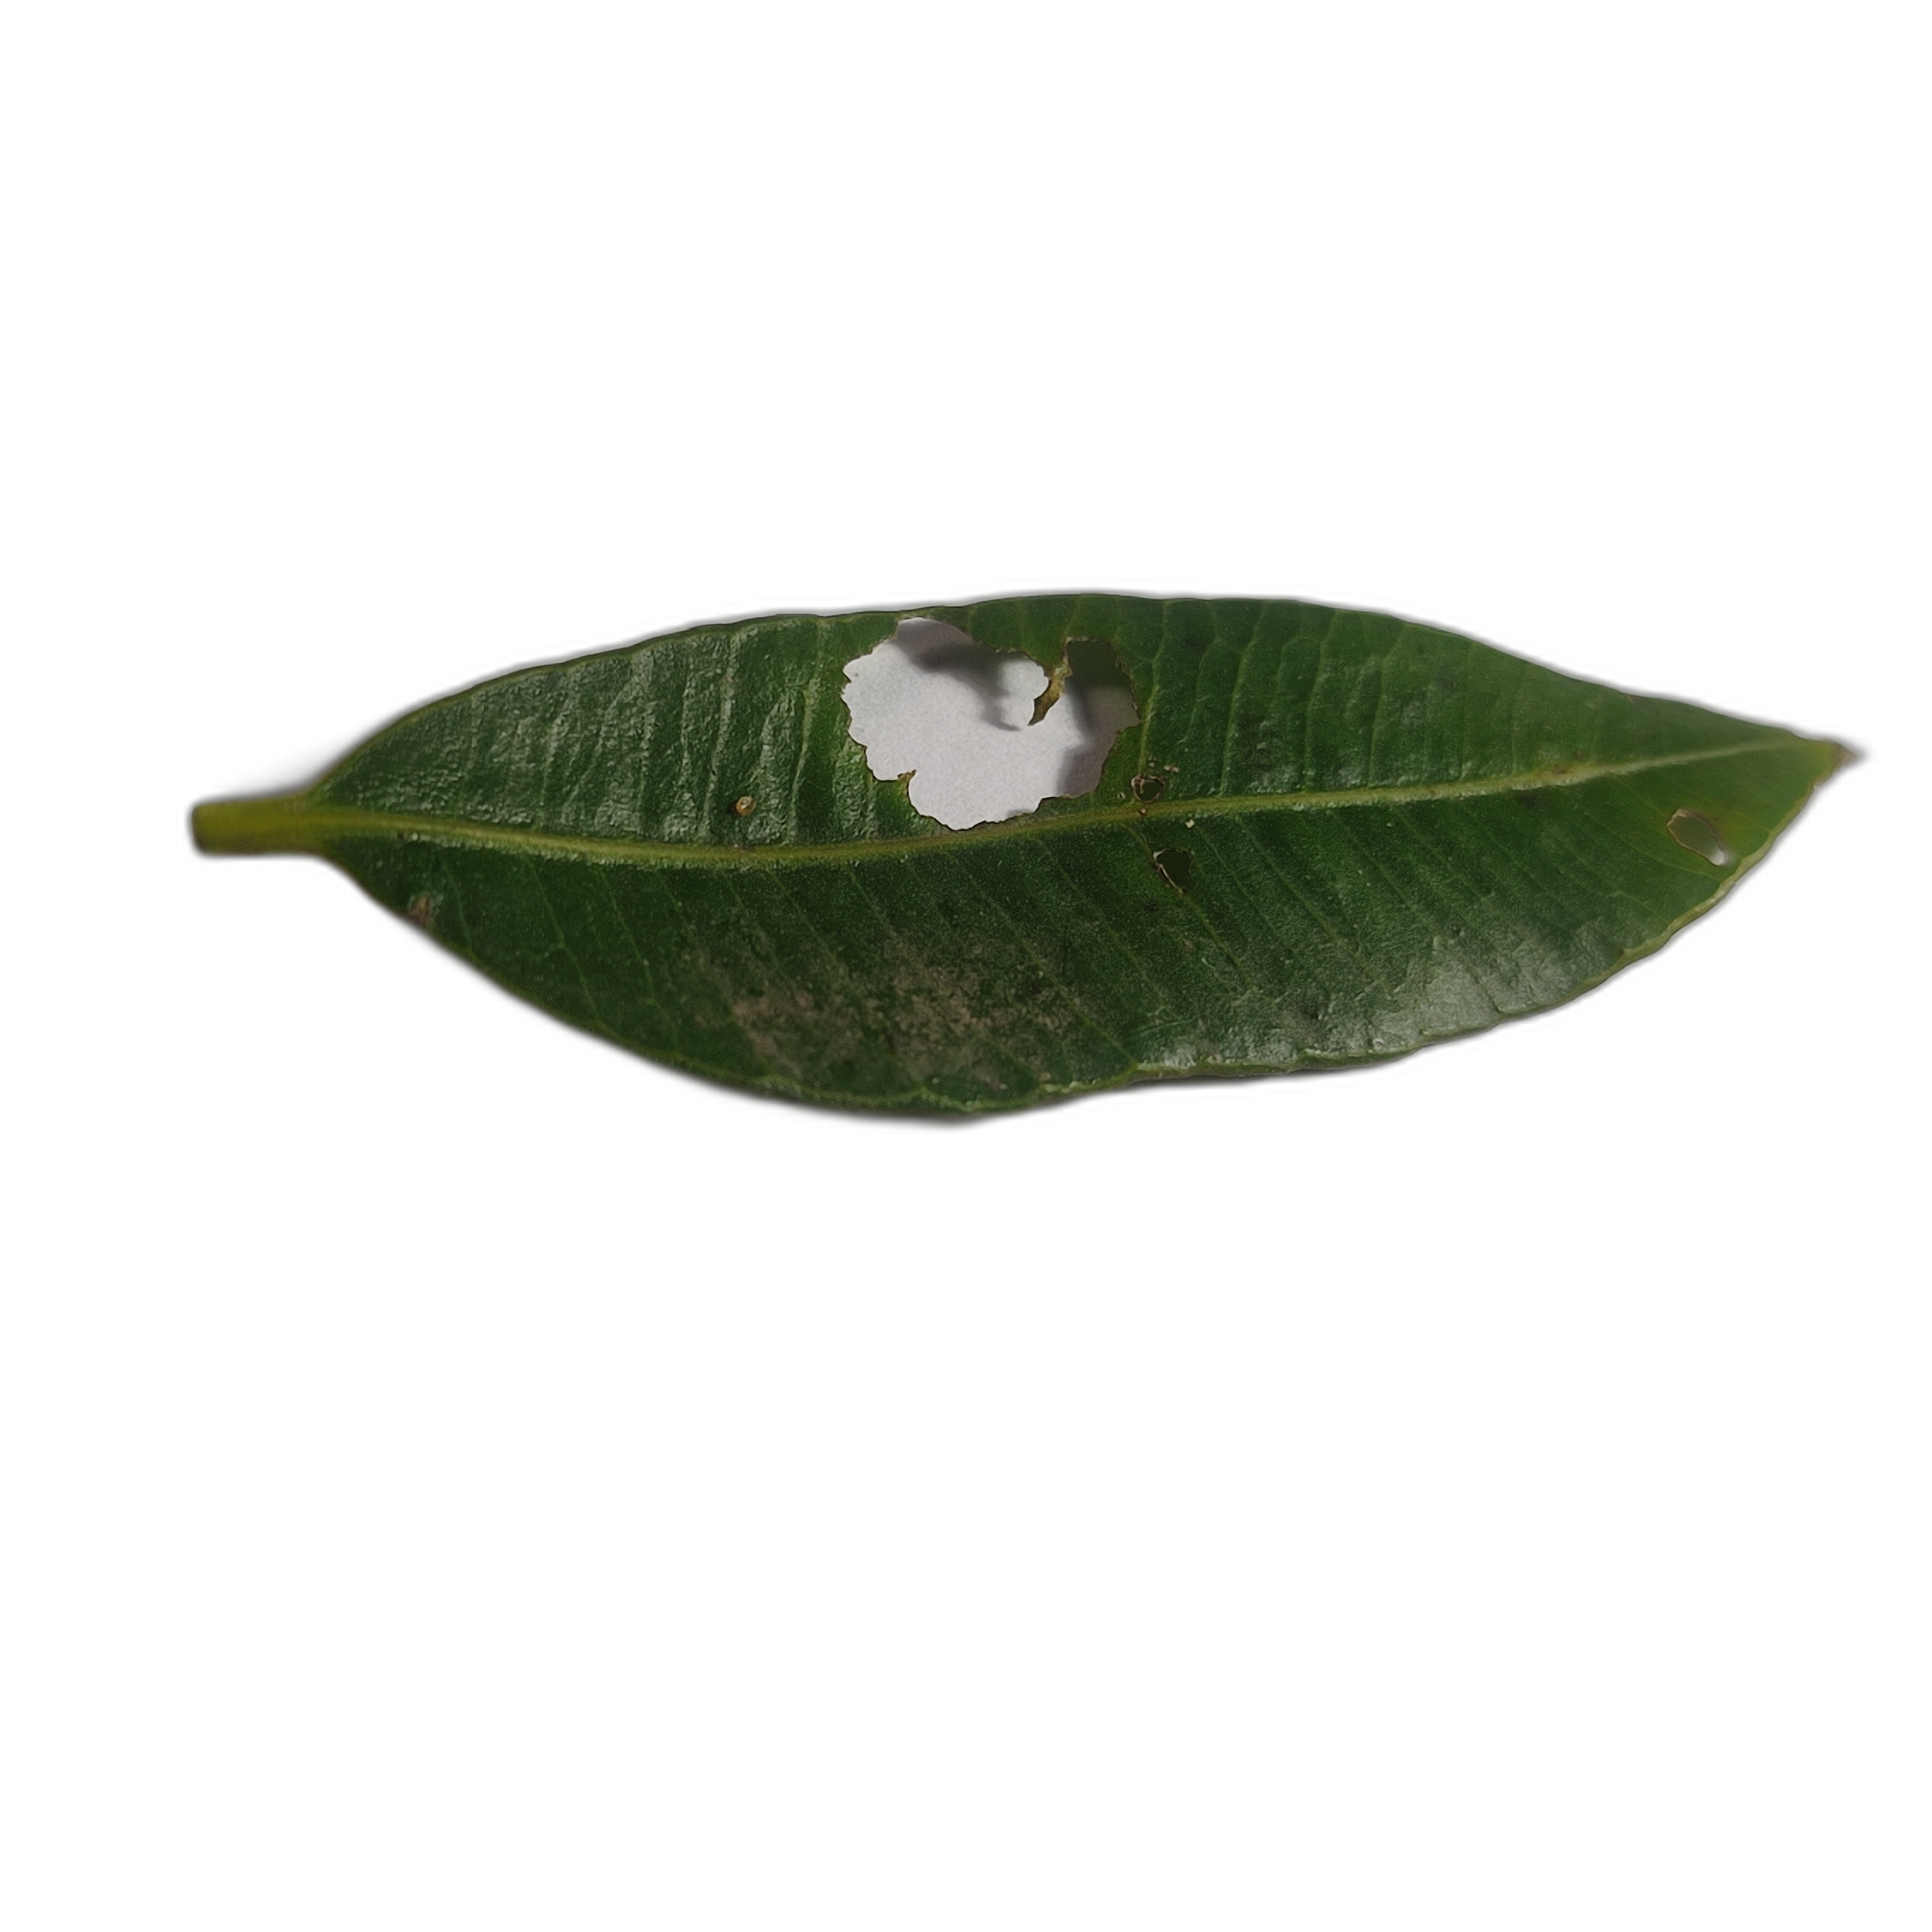
Label: not_healthy